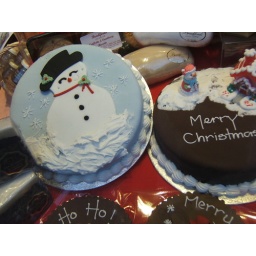
bigger christmas cakes in the bradford bakery window